Norway

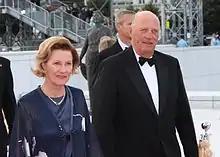
King of Norway, Harald V and his consort, Queen Sonja (reigning since 17 January 1991)

From 1945 to 1962, the Labour Party held an absolute majority in the parliament. The government, led by prime minister Einar Gerhardsen, embarked on a programme inspired by Keynesian economics, emphasising state financed industrialisation and co-operation between trade unions and employers' organisations. Many measures of state control of the economy imposed during the war were continued, although the rationing of dairy products was lifted in 1949, while price controls and rationing of housing and cars continued until 1960.